Barry, Vale of Glamorgan

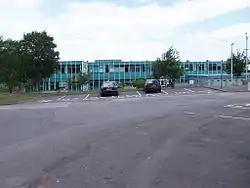
Pencoedtre High School

After Munro's death in 1942 Cyril Lakin won the by-election for the Conservatives. Arwyn Lynn Ungoed-Thomas (Labour) won the seat at the 1945 general election. The Llandaff and Barry constituency was abolished by the Representation of the People Act 1948. and replaced by the Barry parliamentary constituency. This seat was first contested in the 1950 United Kingdom general election when Dorothy Rees (Labour) was elected. She lost the seat to Sir Herbert Raymond Gower (Conservative) at the 1951 general election. He held the seat until its abolition in 1983.